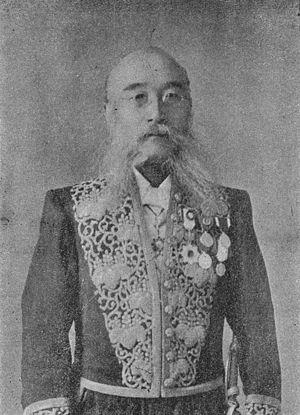
Chisaka Takamasa est un samouraï japonais de la fin de l'époque d'Edo, devenu soldat, fonctionnaire du gouvernement et homme d'affaires pendant l'ère Meiji. Il fut karō dans l'administration du domaine de Yonezawa.